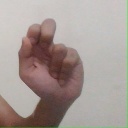
अक्षर: ढ